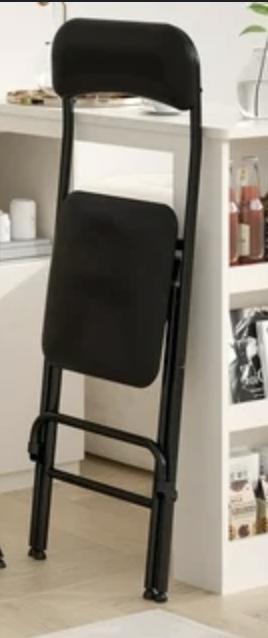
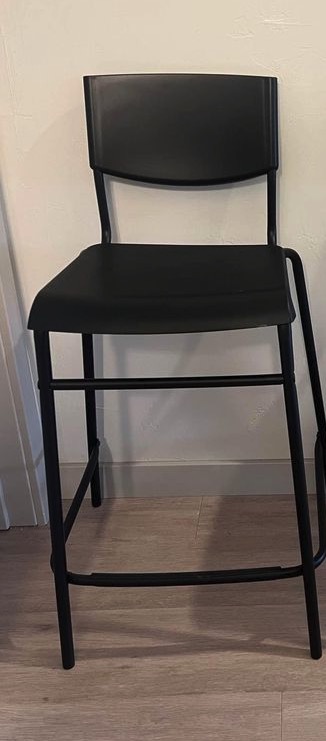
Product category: stool
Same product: no